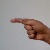
The image shows a hand gesture representing the letter 'G' in Indian Sign Language.